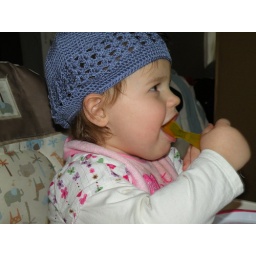
Being silly eating lunch in my flower hat (you can't see it but there is a BIG flower on my hat).